Chromosome 22

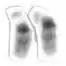
image2=Human_male_karyotpe_high_resolution_-_Chromosome_22.png

Chromosome 22 is one of the 23 pairs of chromosomes in human cells. Humans normally have two copies of chromosome 22 in each cell. Chromosome 22 is the second smallest human chromosome, spanning about 51 million DNA base pairs and representing between 1.5 and 2% of the total DNA in cells.